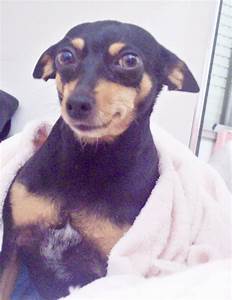
Label: cane